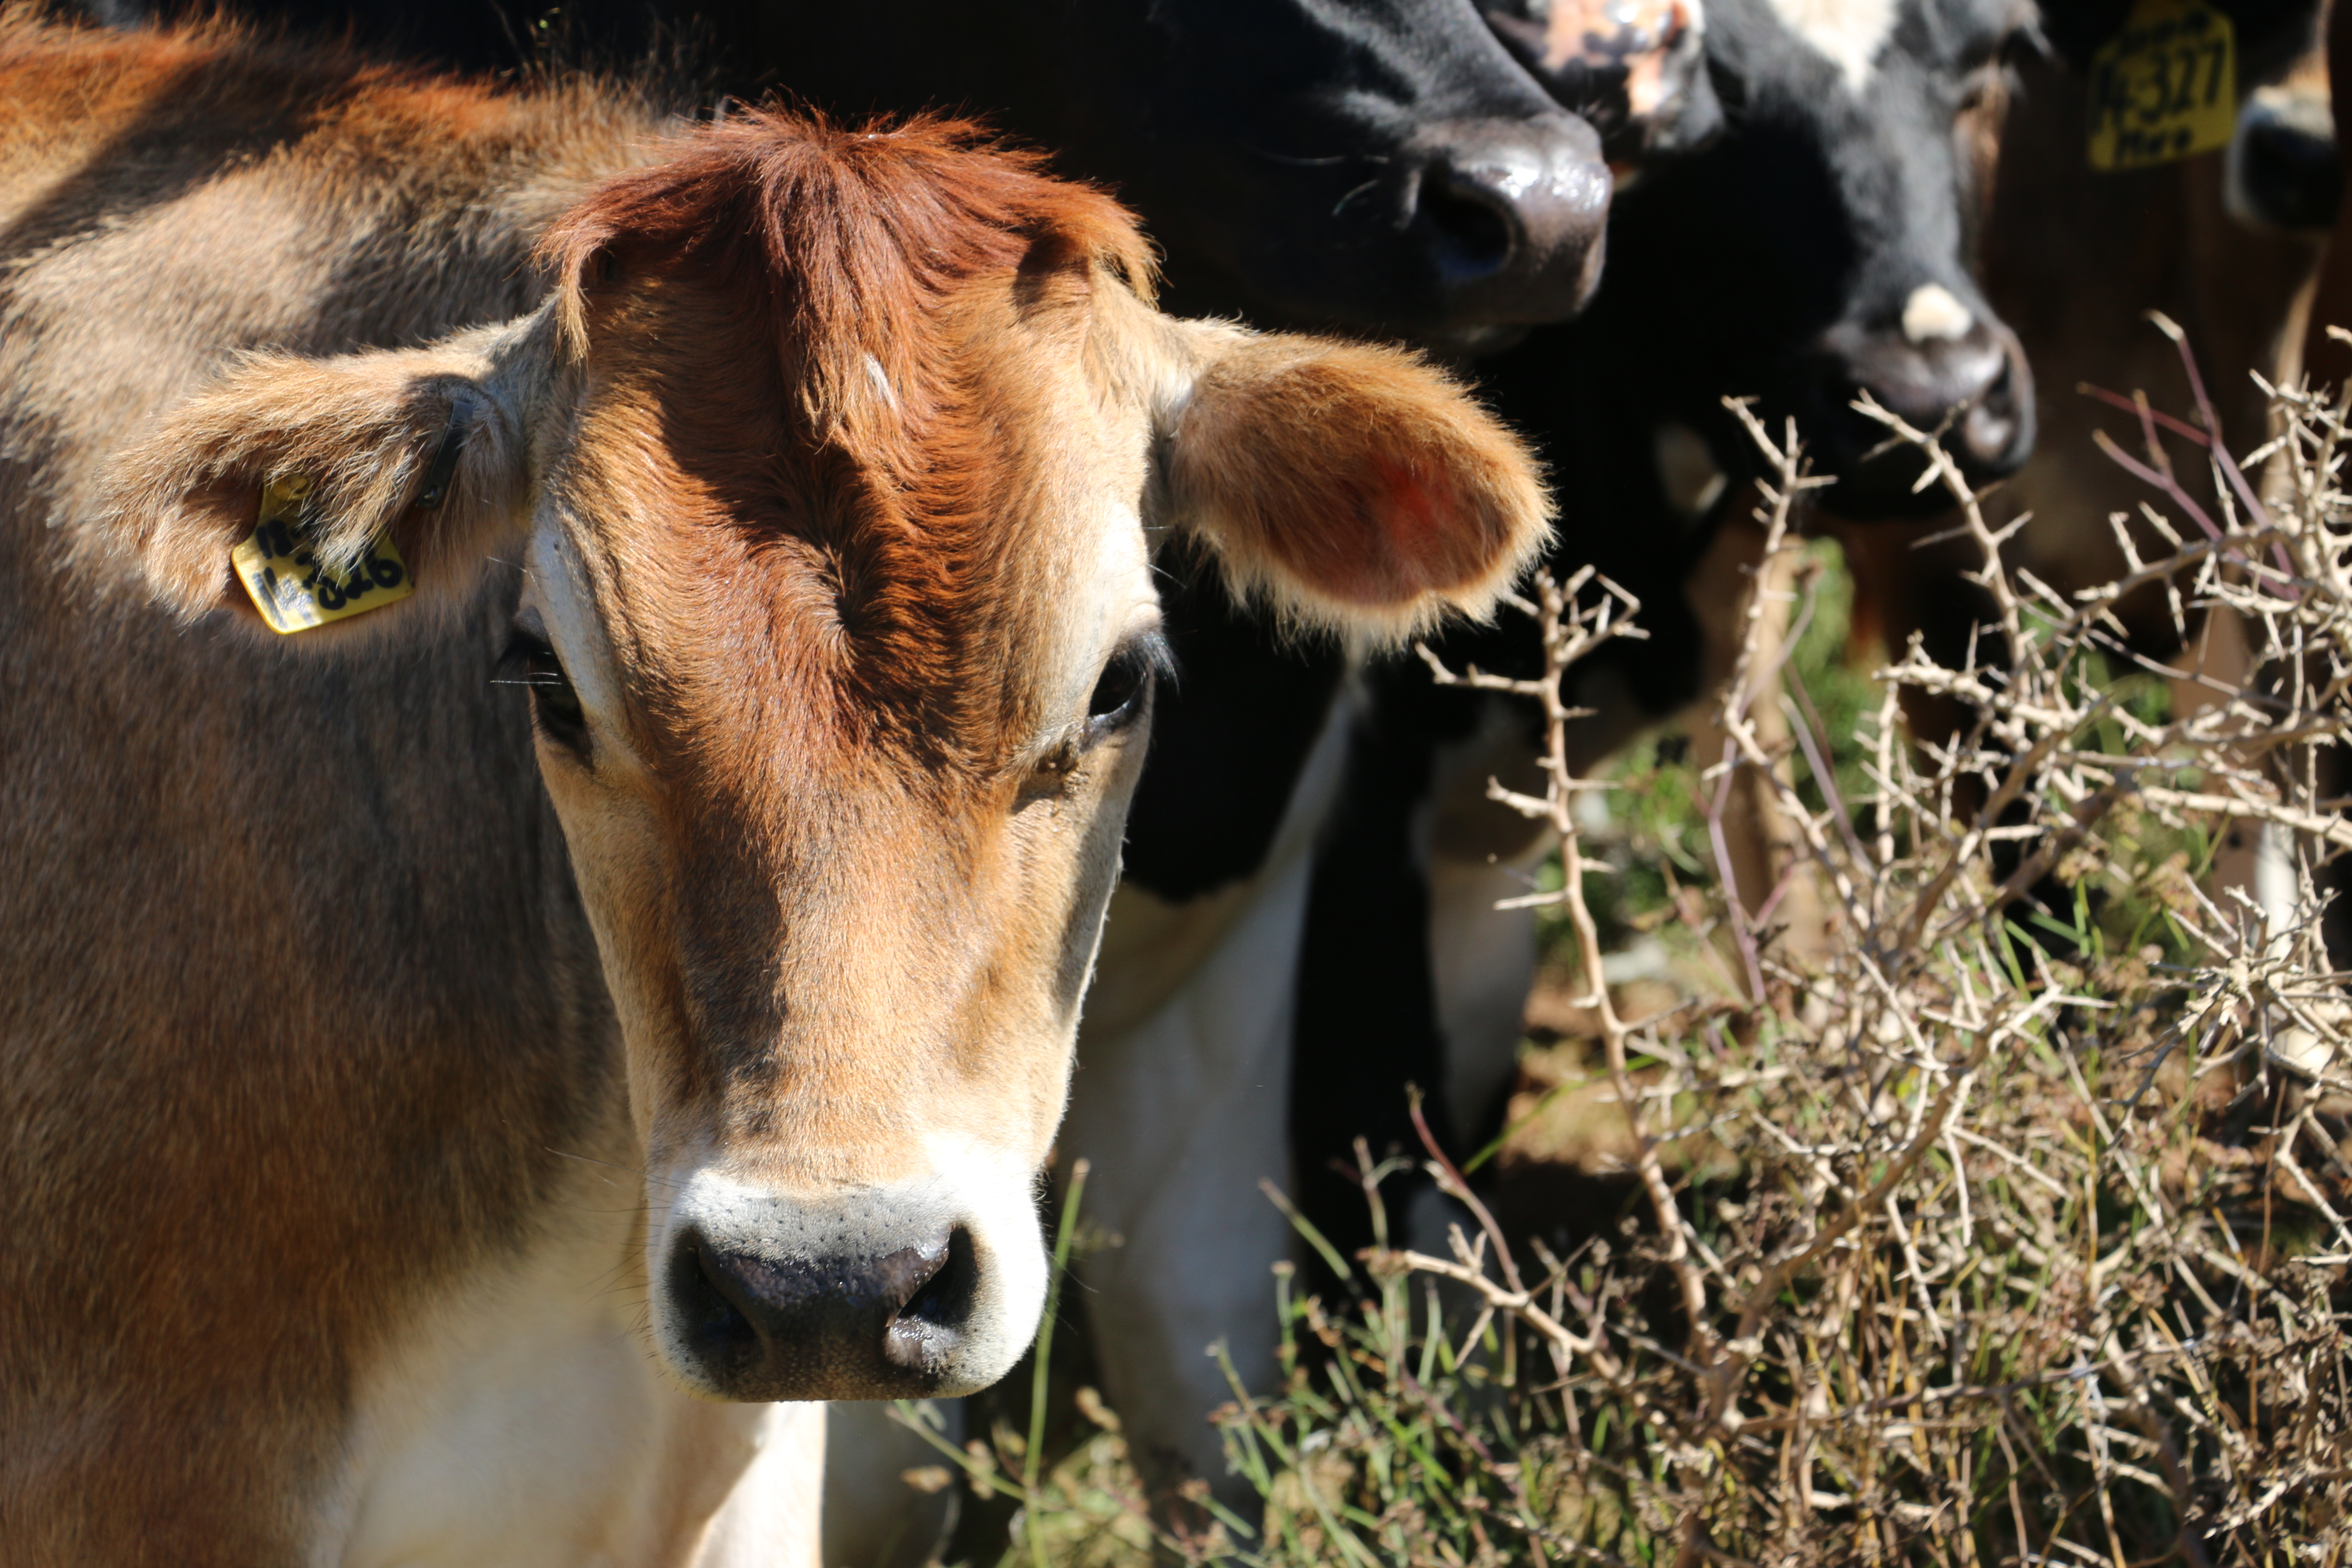
farm, cattle, cow, heifer, domesticated, animals, cattle like mammal, fauna, dairy cow, dairy, snout, wildlife, cow goat family, livestock, grass, ox, horn, calf, grazing